Amyrus

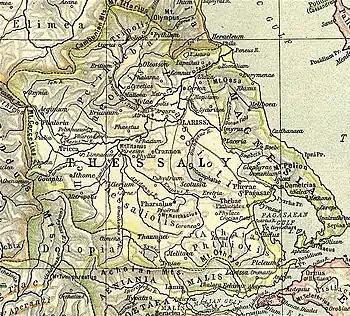
Map showing the principal cities of ancient Thessaly. Amyrus is shown to the east of centre, just inside the borders of Magnesia.

Amyrus or Amyros was a town and polis (city-state) in Ancient Thessaly, in the western part of Magnesia, situated on a river of the same name falling into the lake Boebēis. It is mentioned by Hesiod as the "vine-bearing Amyrus." The surrounding country is called the Amyric plain (τὸ Ἀμυρικὸν πέδιον) by Polybius. Modern scholas identify the location of Amyrus at a place called "Palaiokastro" (old fort) at the modern village of Gerakari.